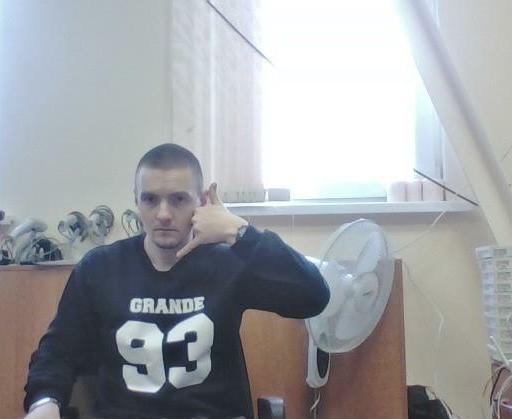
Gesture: call